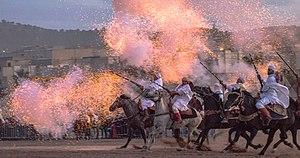
La culture du Maroc, pays du Maghreb, désigne d'abord les pratiques culturelles observables de ses 35 986 655 d'habitants.